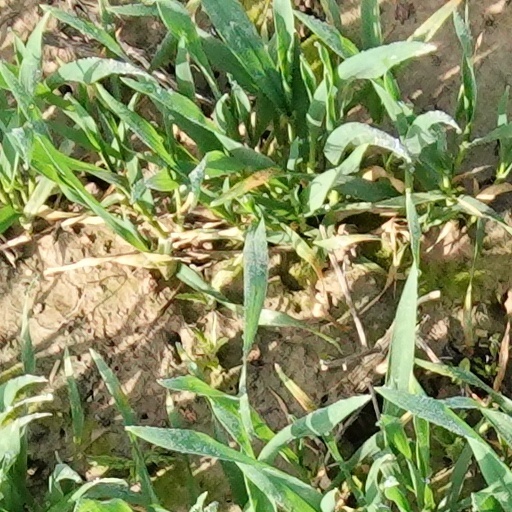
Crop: wheat